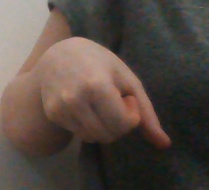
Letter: waw